Dacians

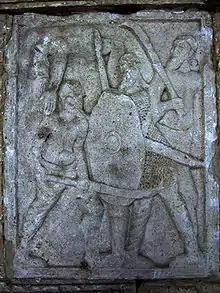
Roman monument commemorating the Battle of Adamclisi clearly shows two giant Dacian warriors wielding a two-handed falx

The ancient sources about the Carpi, before 104 AD, located them on a territory situated between the western side of Eastern European Galicia and the mouth of the Danube. The name of the tribe is homonymous with the Carpathian mountains. Carpi and Carpathian are Dacian words derived from the root "(s)ker"- "cut" cf. Albanian "karp" "stone" and Sanskrit "kar"- "cut".